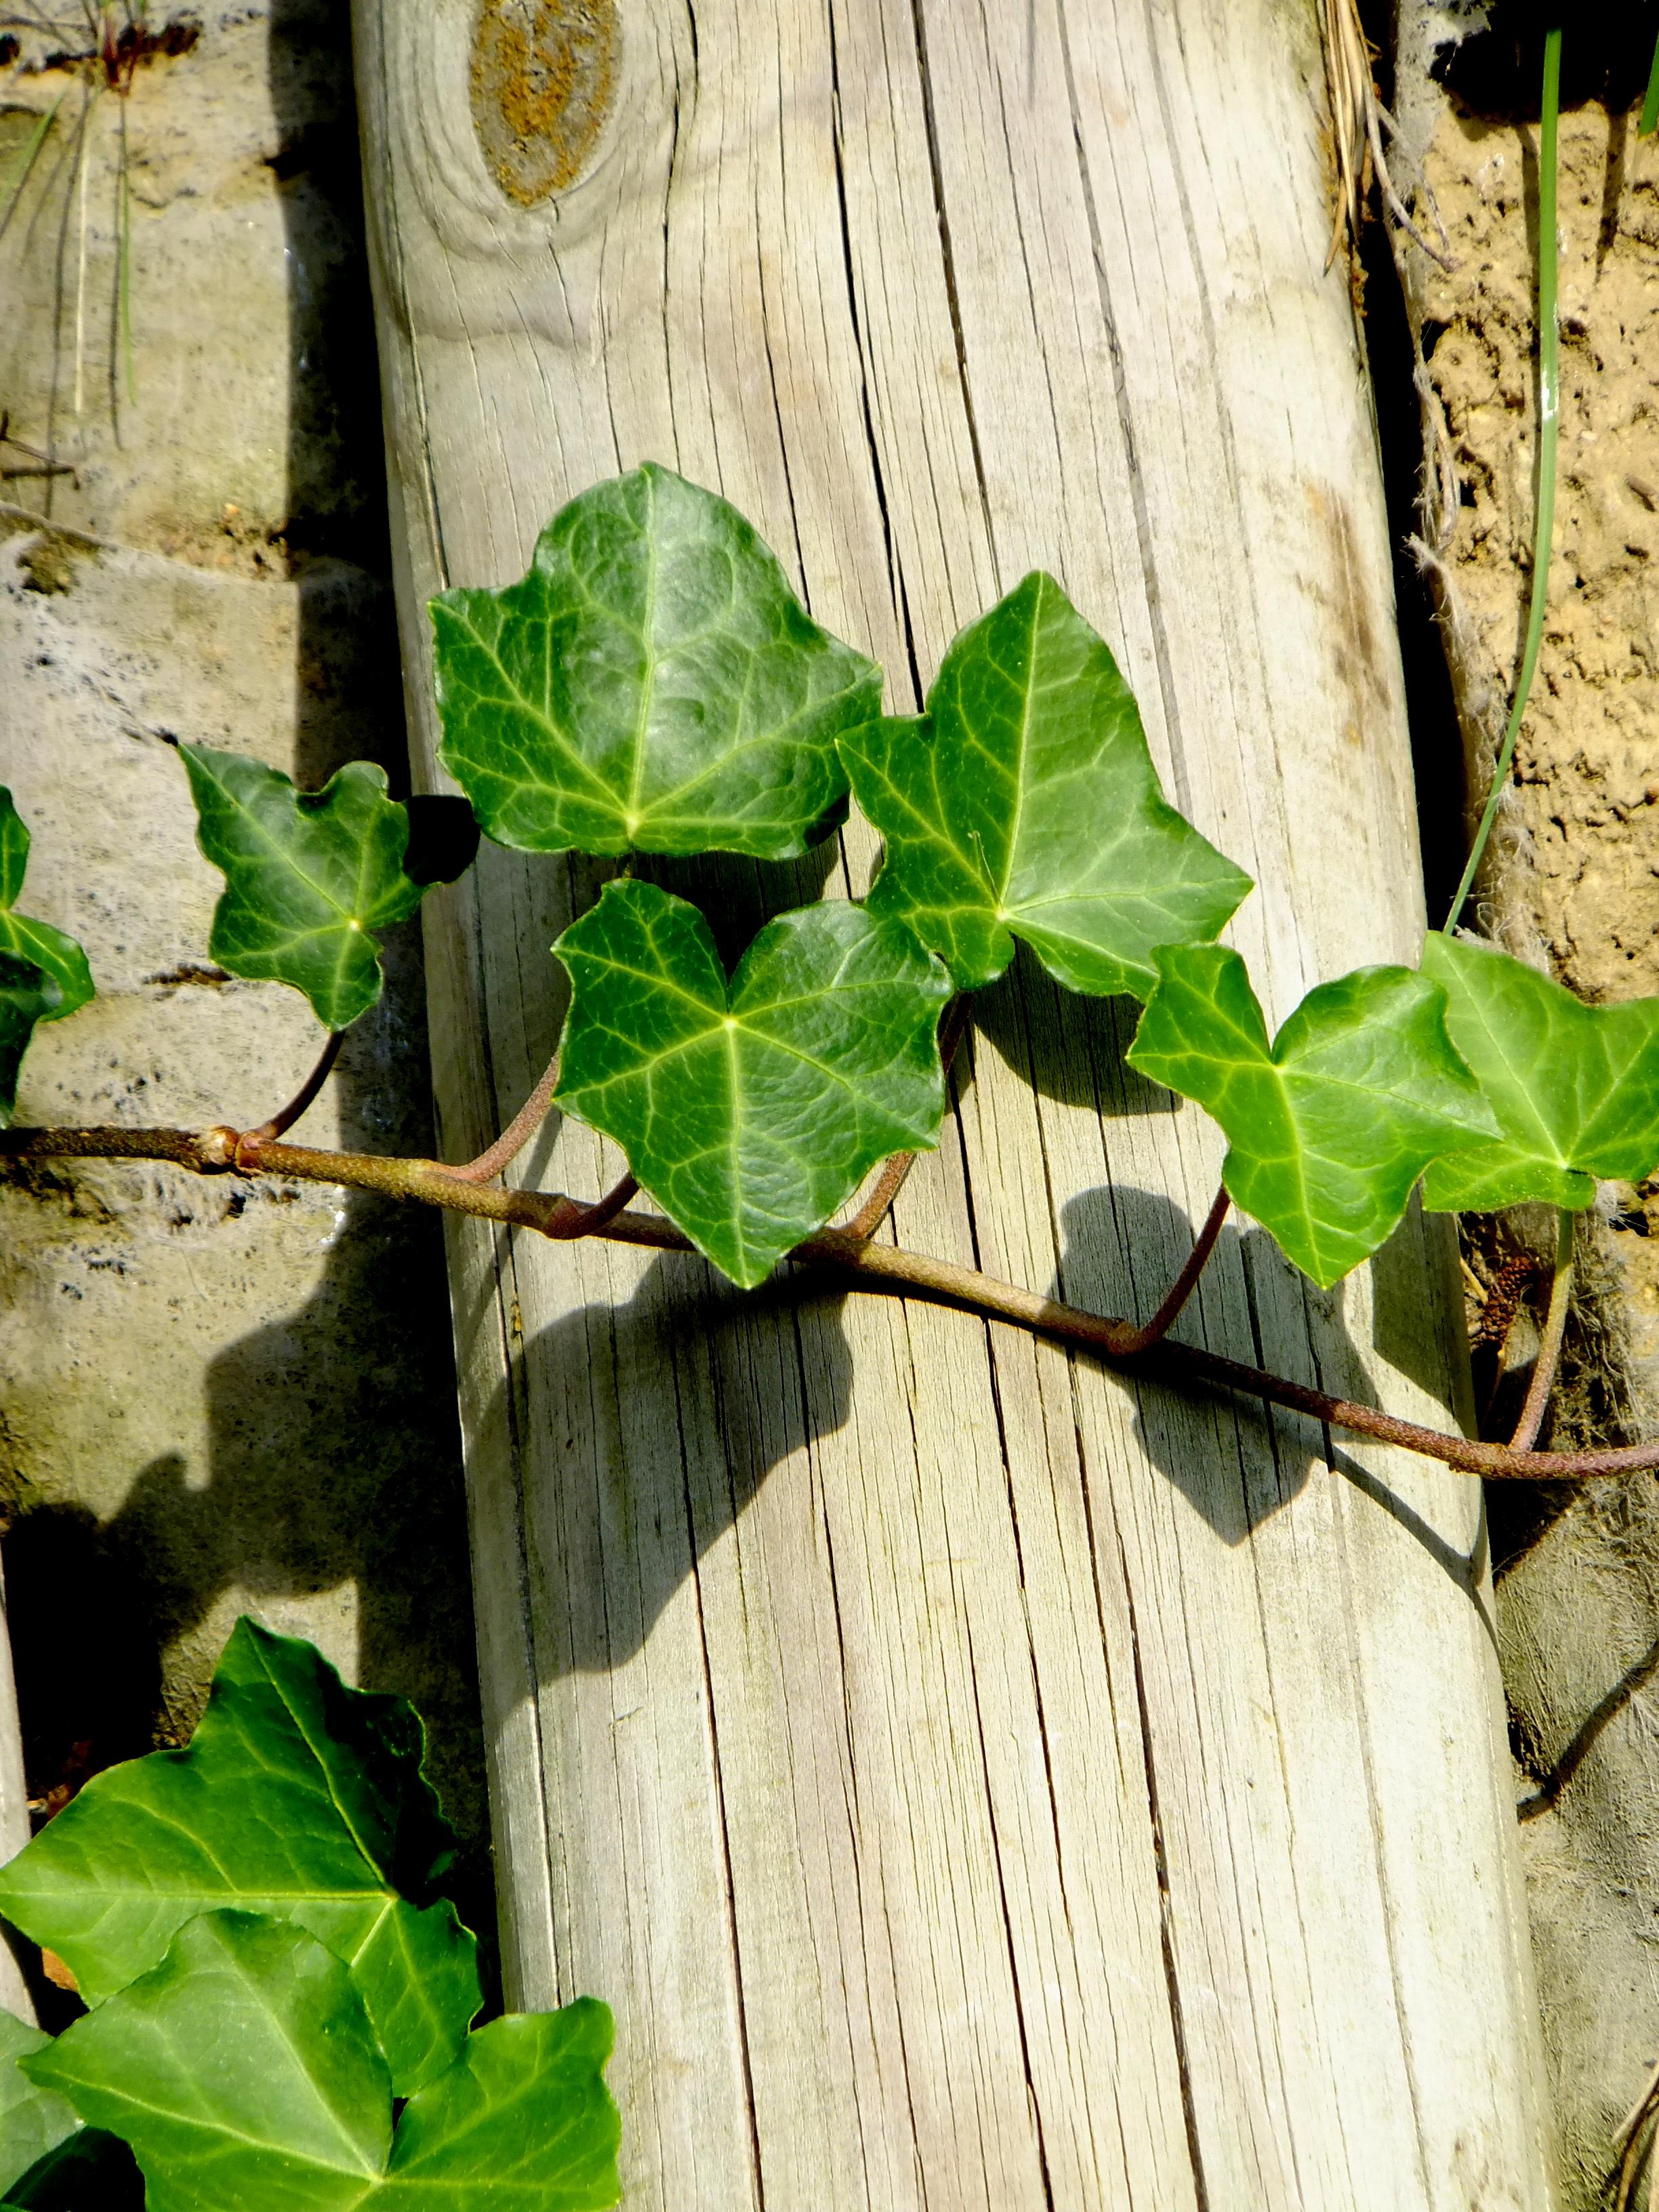
tree, nature, branch, plant, wood, leaf, flower, trunk, green, jungle, produce, macro, ivy, natural, autumn, botany, garden, flora, leaves, creeper, climbing plant, flowering plant, plant stem, land plant, apiales, vedben